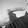
ASL letter: G